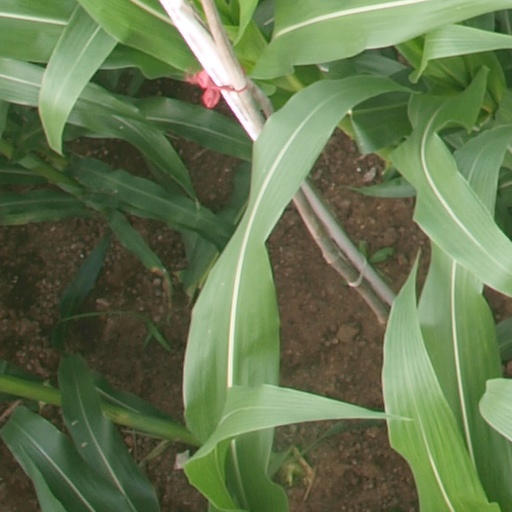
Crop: maize; corn